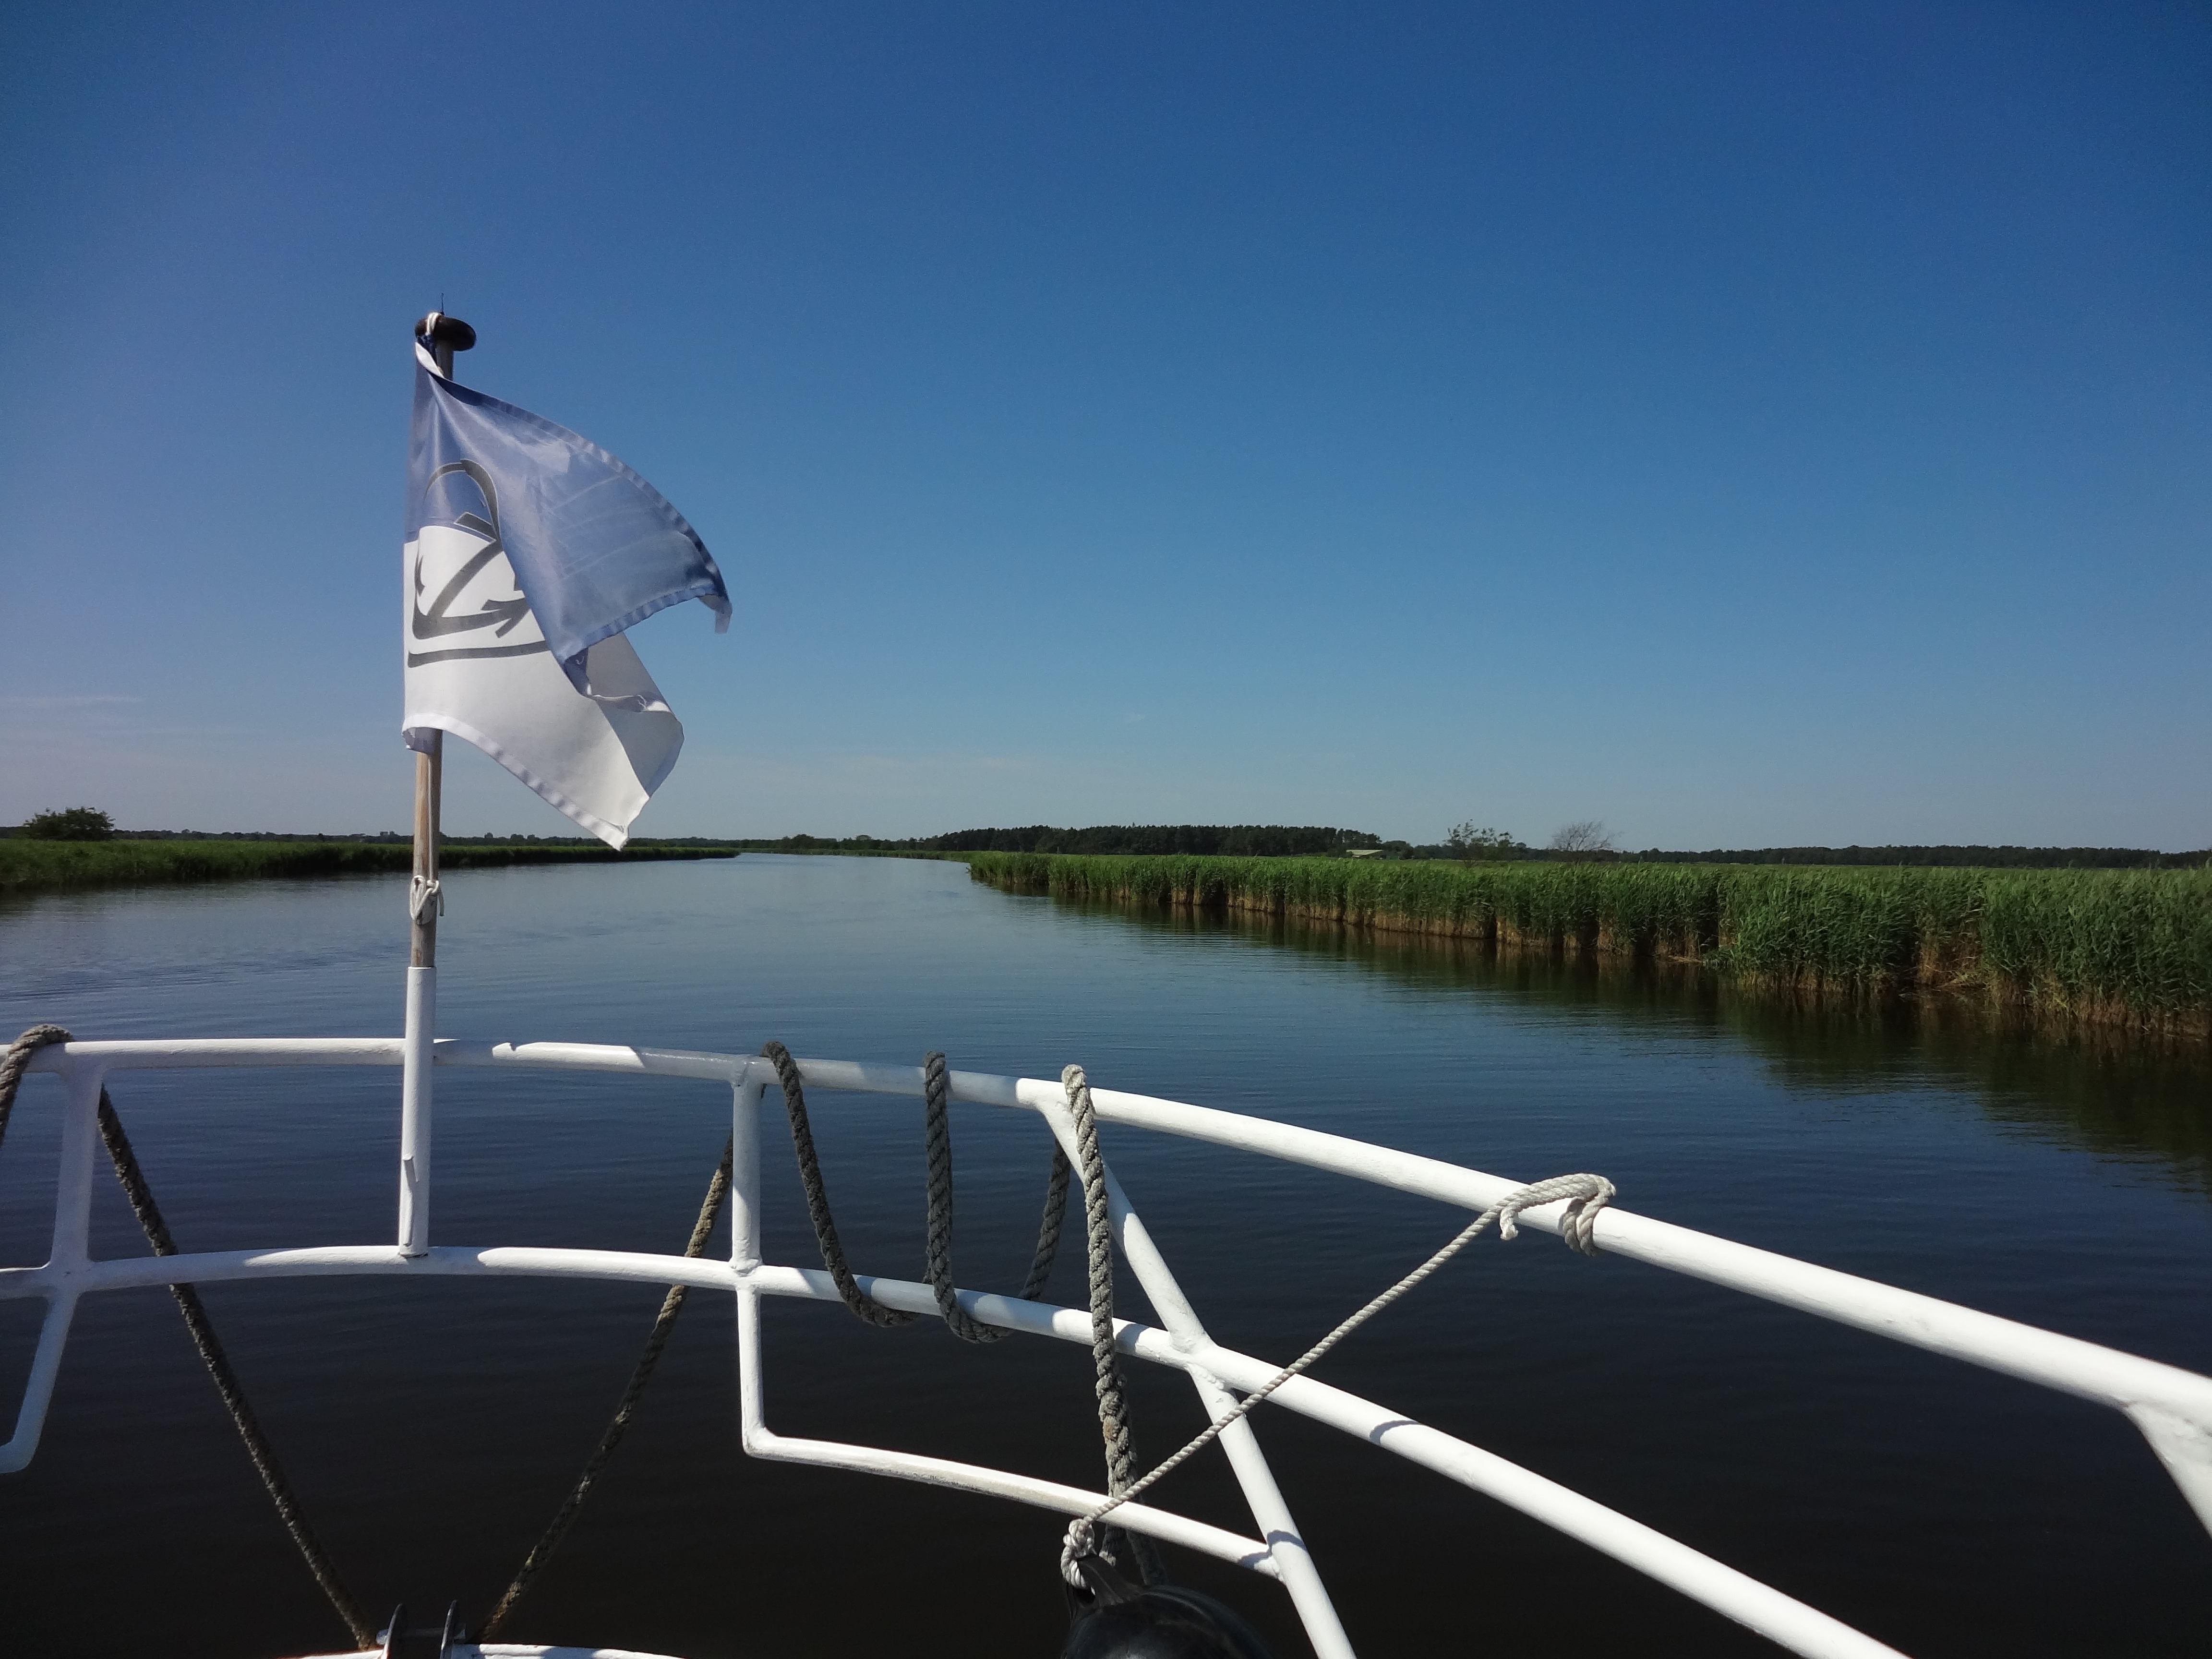
sea, water, dock, sky, boat, wind, vehicle, mast, sailing, flag, blue, sailboat, boating, sail, watercraft, boat trip, bodden